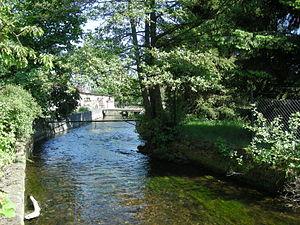
Dinsheim-sur-Bruche est une commune française située dans le département du Bas-Rhin, en région Grand Est.